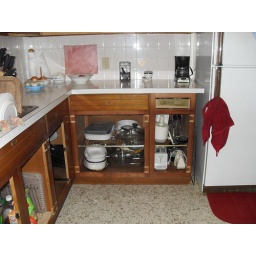
kitchen remodel beginning. Note ugly tile on walls- white with gold flecks in the... so 1960's!